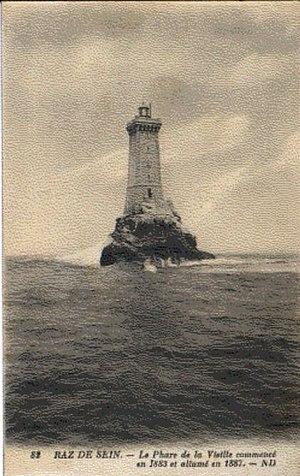
Le phare de la Vieille est un phare maritime du Finistère construit de 1882 à 1887 sur le rocher de Gorlebella.